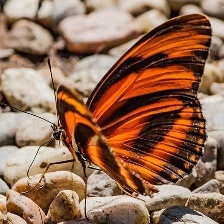
Species: BANDED ORANGE HELICONIAN